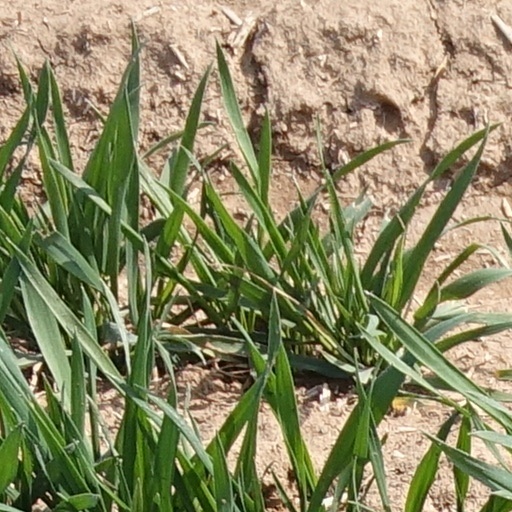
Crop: wheat